Christos Palaiologos

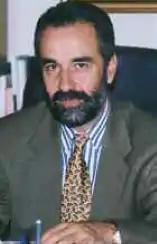

Christos Palaiologos (1950 – 30 August 2009) was a Greek politician. He was born in Livadeia, and studied civil engineering in the Polytechnic School of the Aristotle University of Thessaloniki. He was the Mayor of Livadeia from 1990 to 2002, and a major figure in the leadership of the Coalition of Left, of Movements and Ecology.